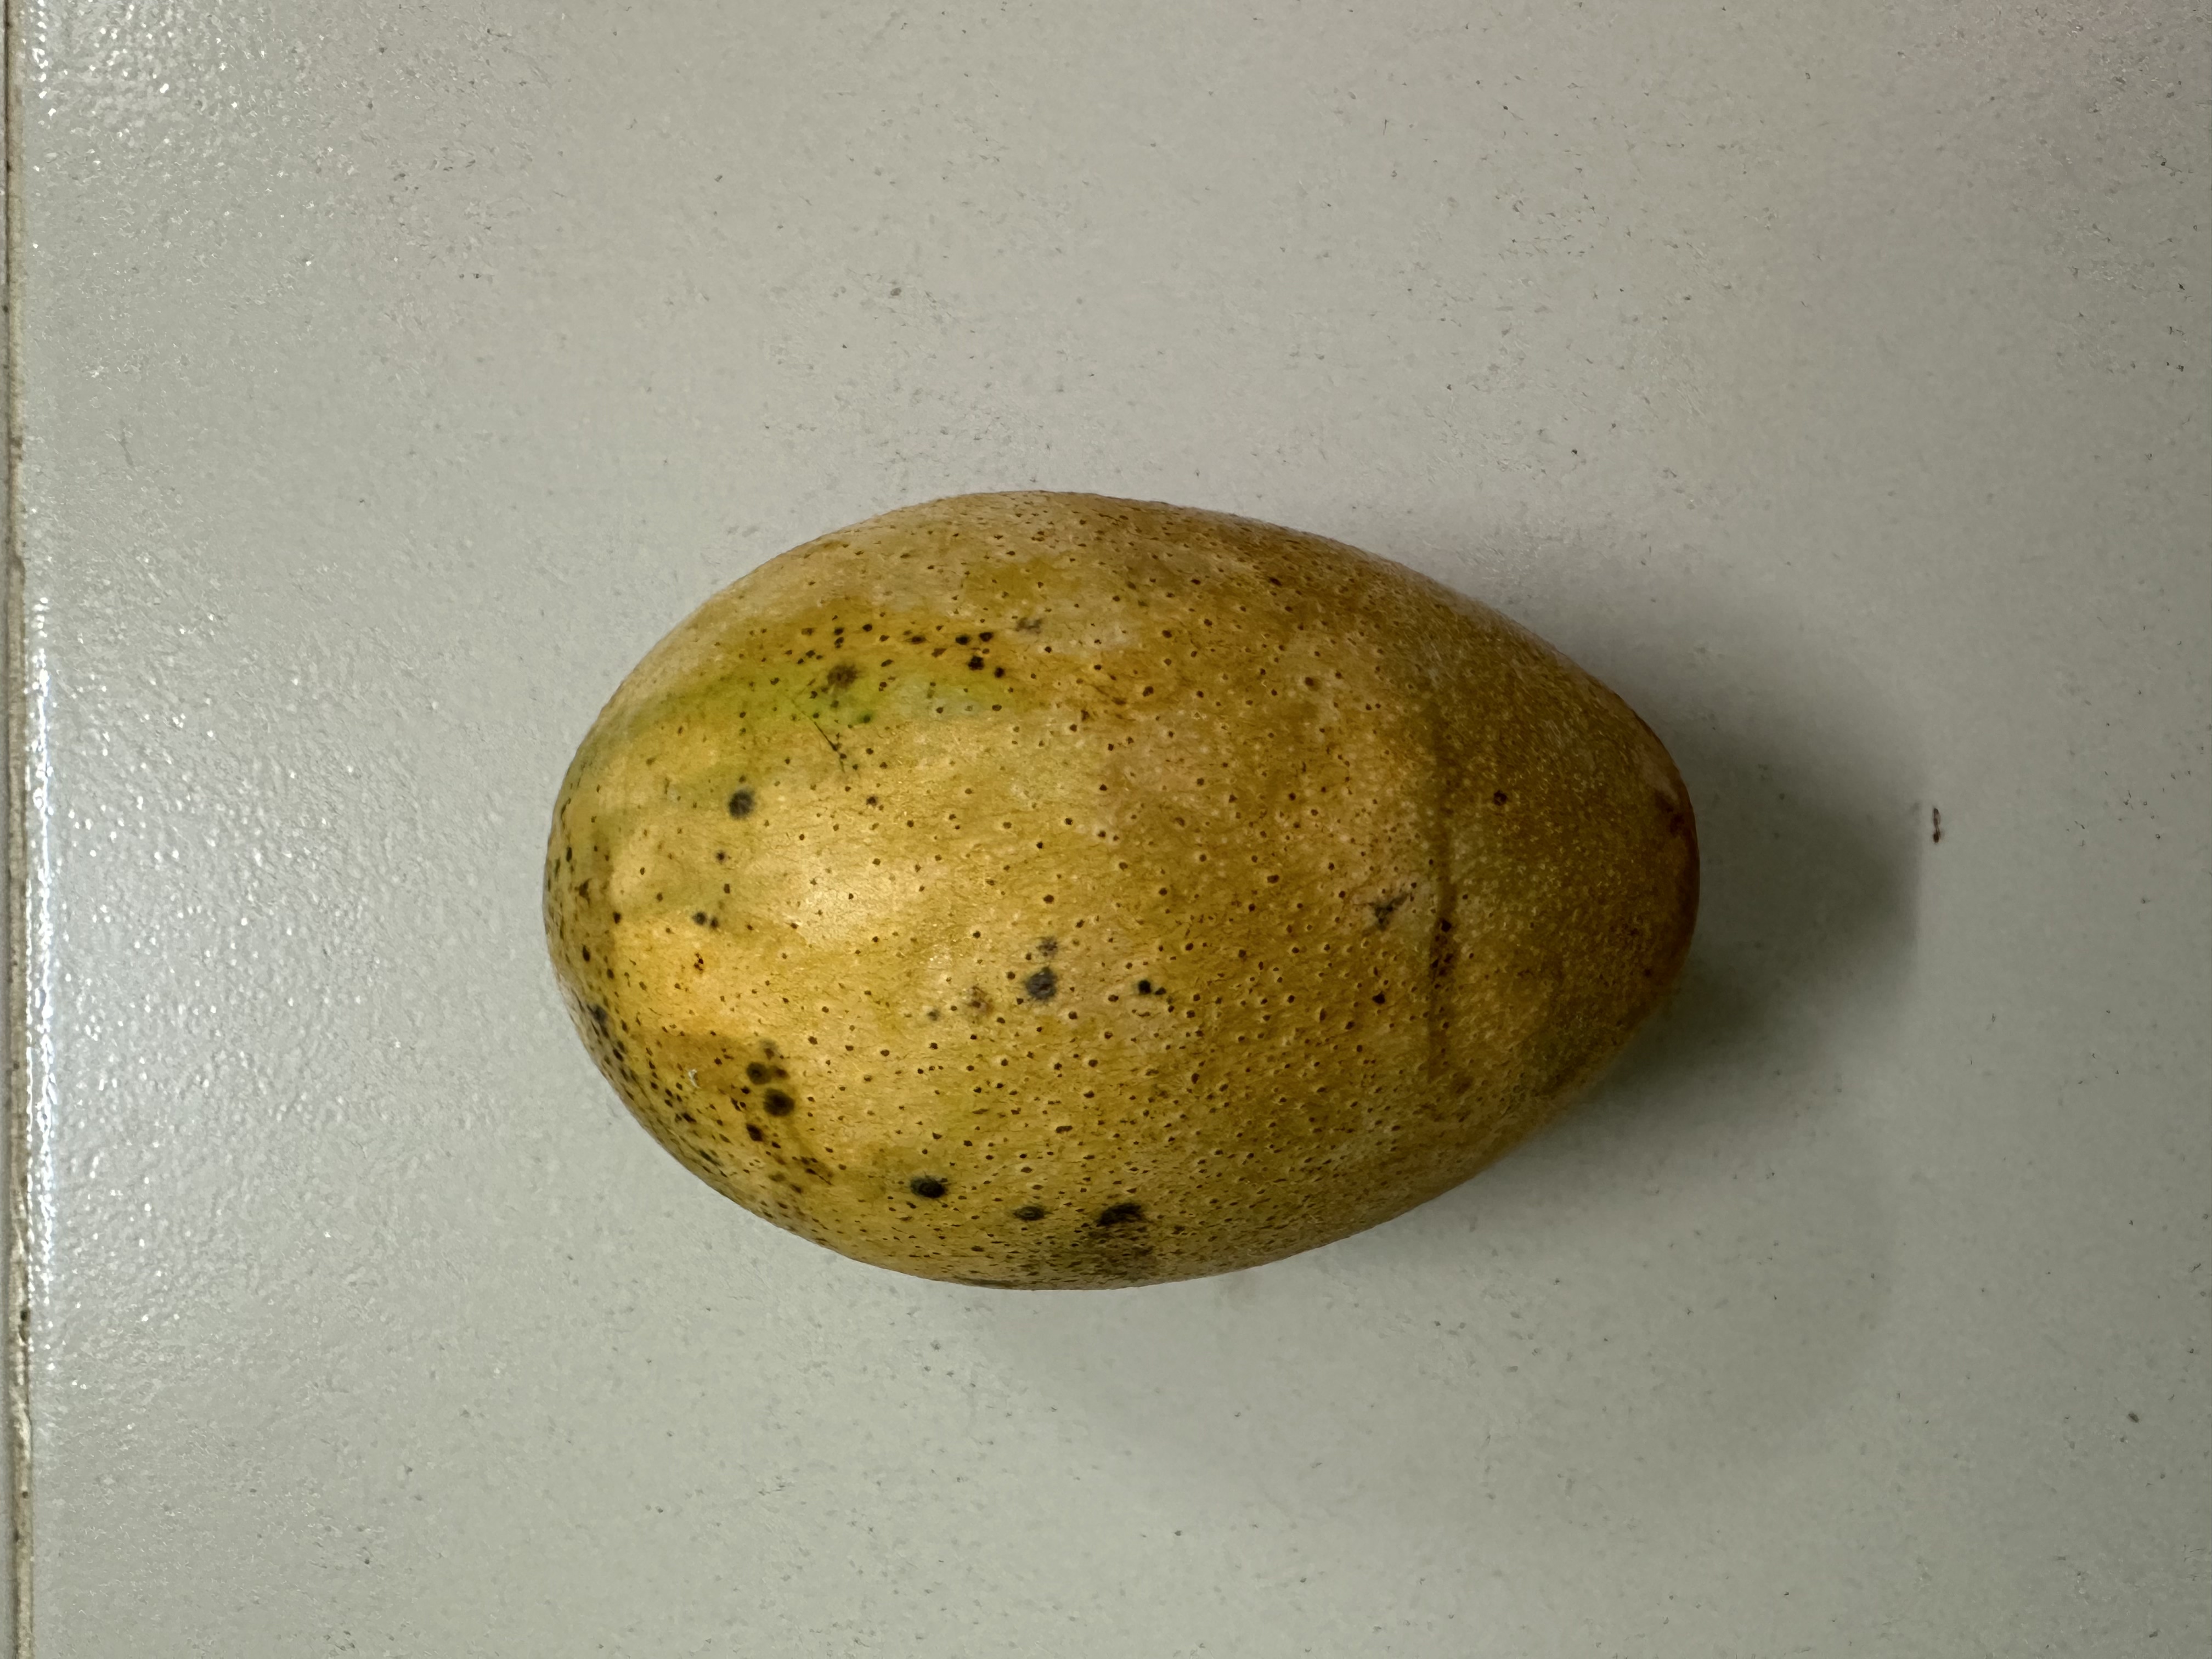
Mango variety: Mollika